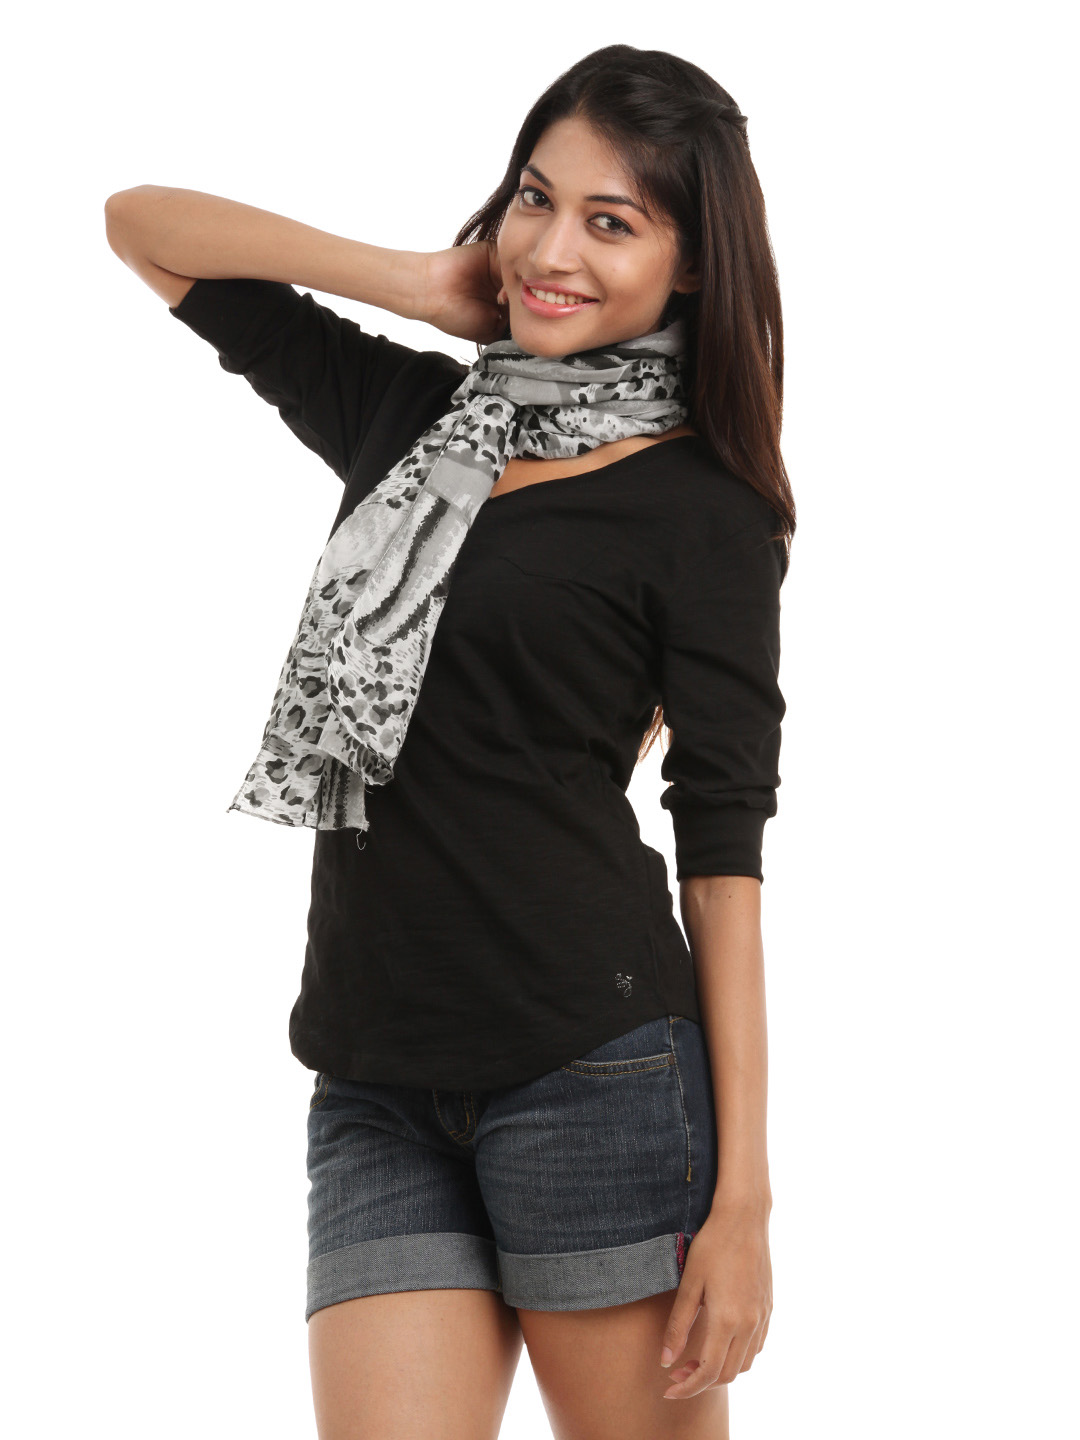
Femella Women White & Black Scarf
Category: Accessories / Scarves / Scarves
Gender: Women
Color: White
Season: Summer 2012
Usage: Casual